Jean Thomson Harris

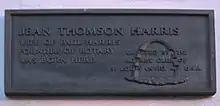
A plaque in Cumberland Street

She was born in 1881 at 9 Cumberland Street, in the New Town of Edinburgh, Scotland. She was the daughter of John Thomson, furniture packer from Logie Pert in Forfarshire and later a minister in the Church of Scotland and his wife Ann Youngson, from Peterhead. The family continued to live in Cumberland Street until 1892, when they rented a flat in the newly built Comely Bank Avenue in Edinburgh.